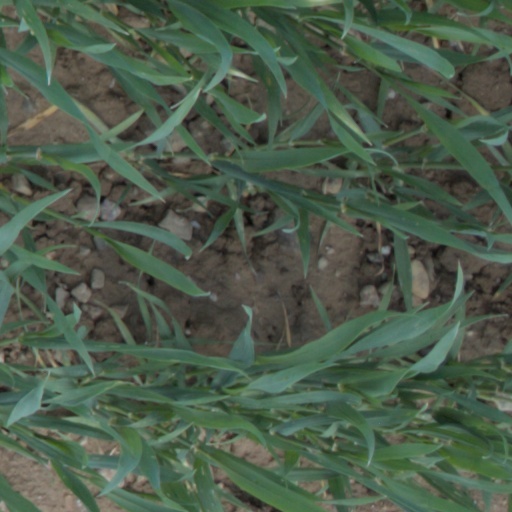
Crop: wheat